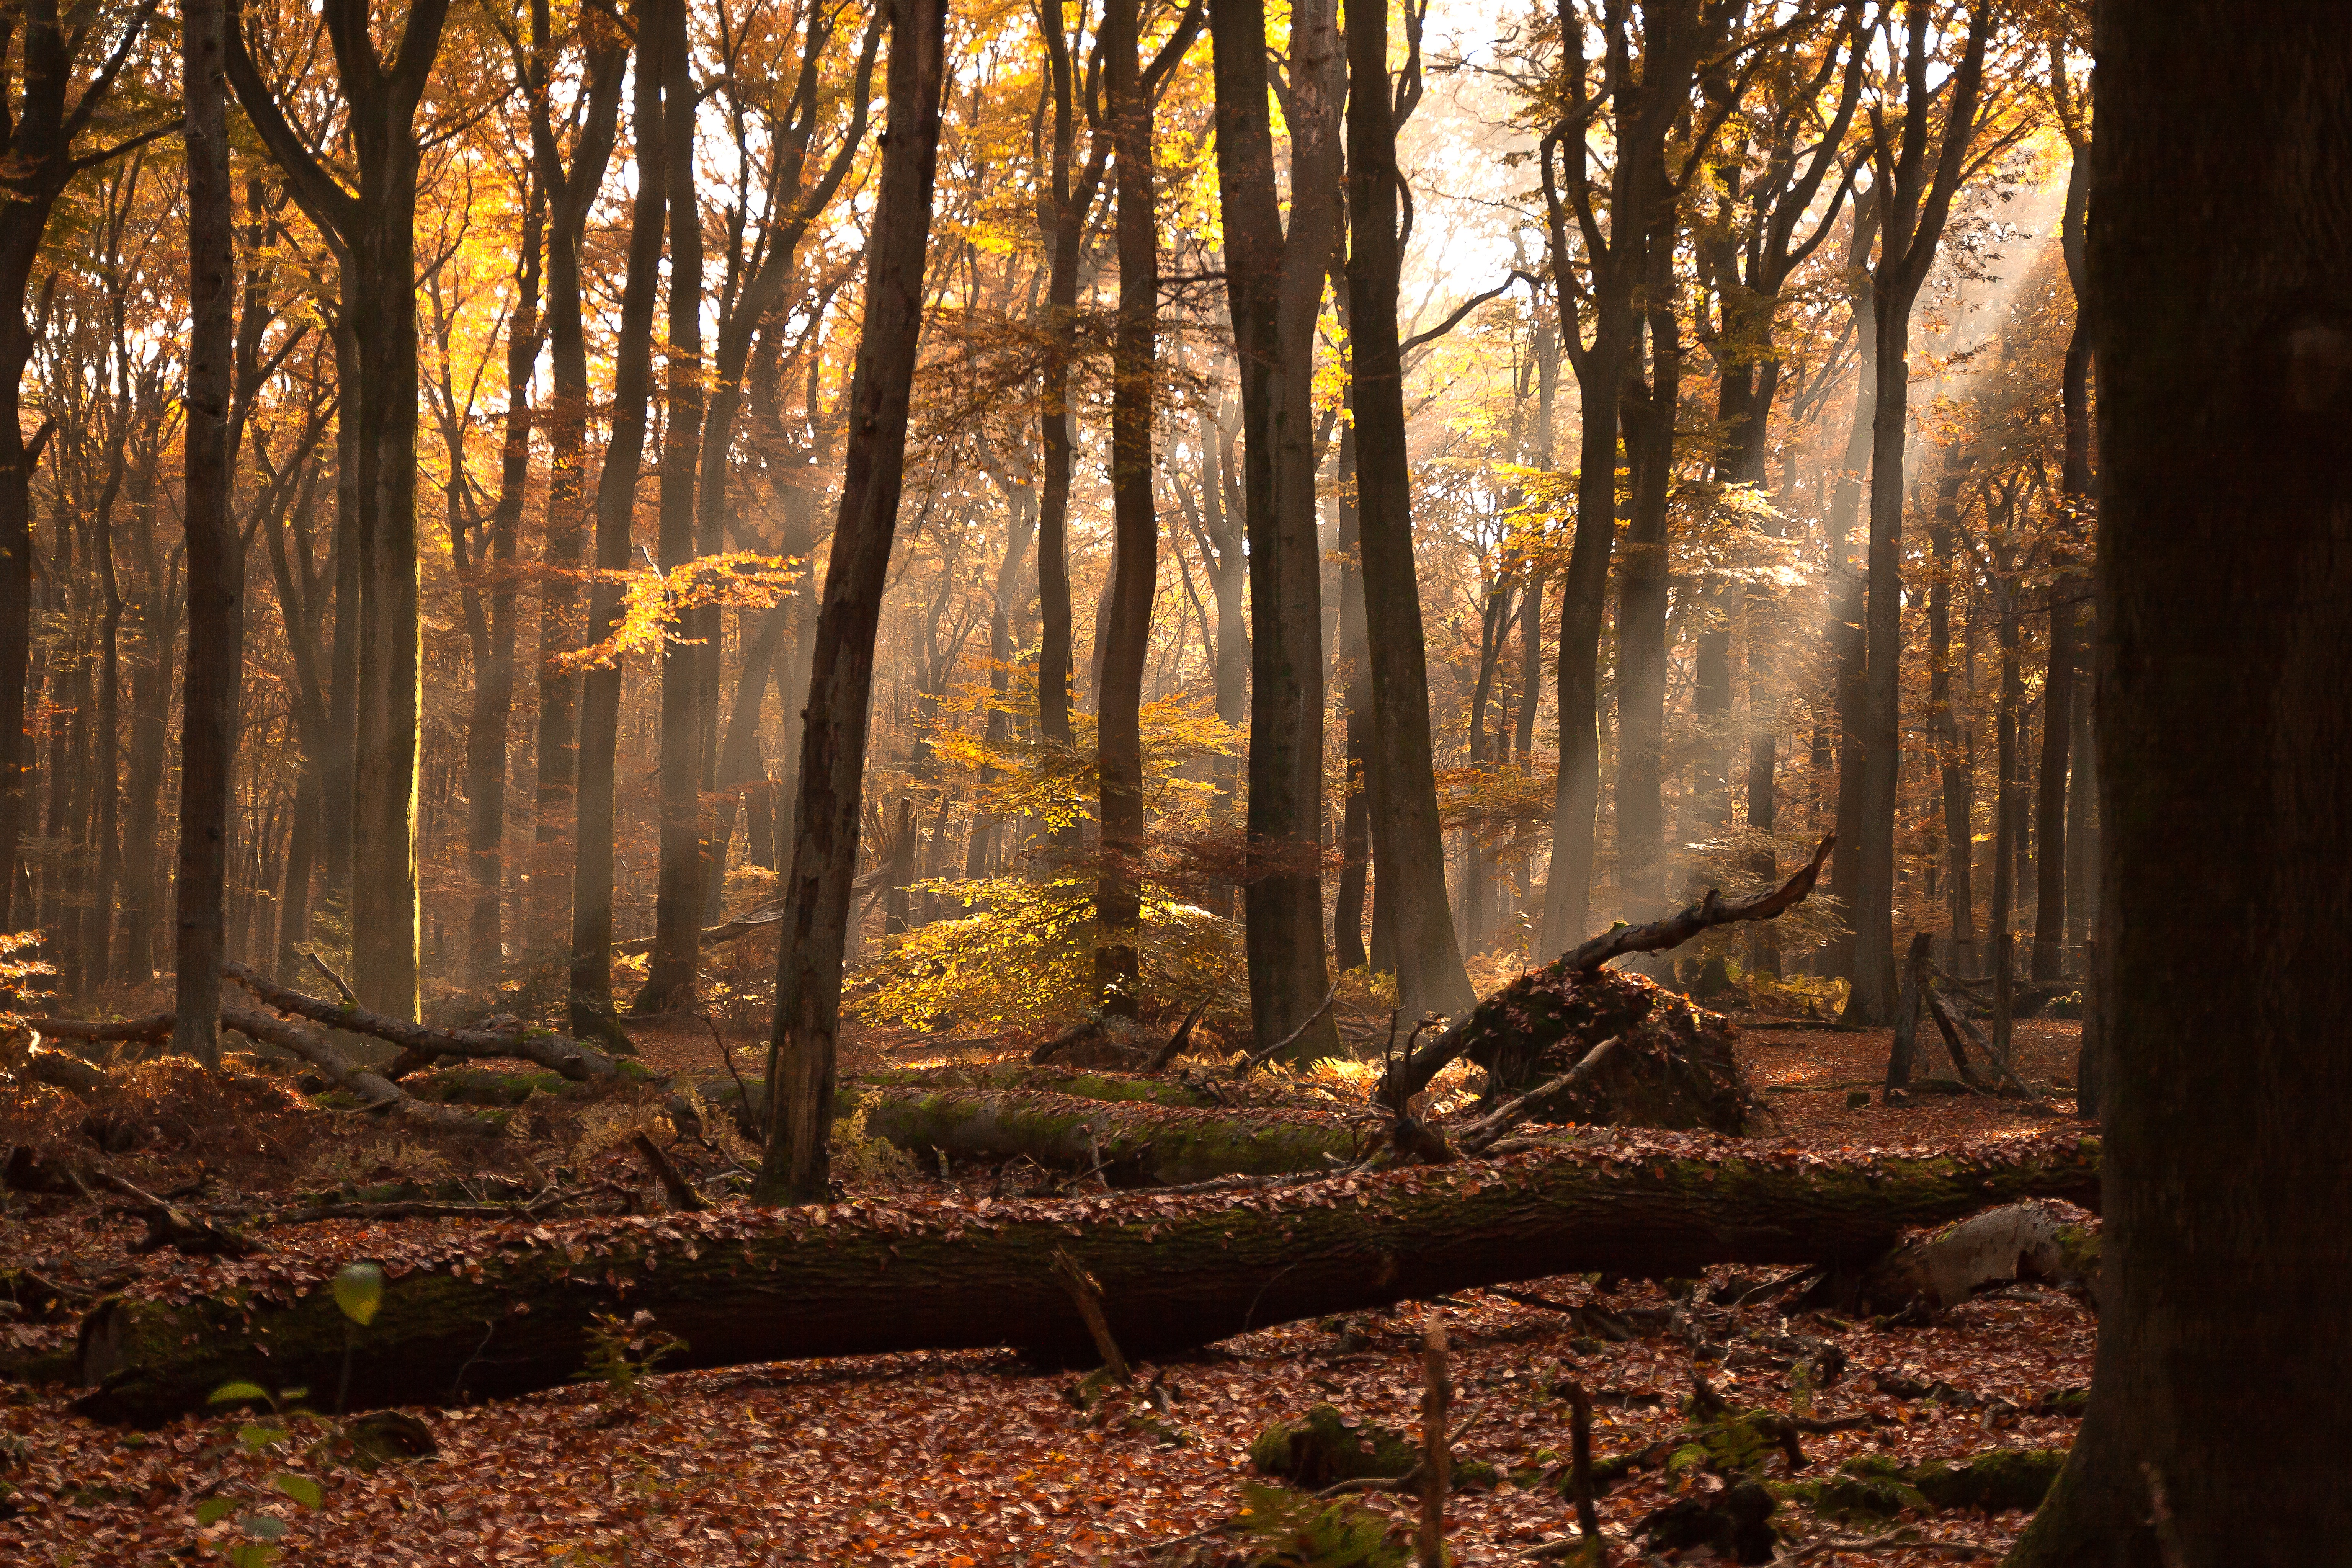
landscape, tree, nature, forest, wilderness, branch, cold, fog, sunlight, morning, leaf, mystical, jungle, autumn, season, trees, autumn mood, deciduous, light beam, woodland, habitat, mood, ecosystem, hoarfrost, sunbeam, screenshot, colourless, biome, old growth forest, natural environment, geographical feature, atmospheric phenomenon, woody plant, temperate coniferous forest